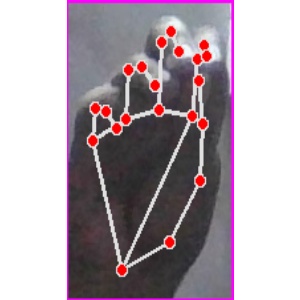
अक्षर: ङ